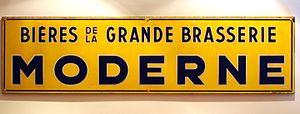
La Brasserie Terken disparue en 2004, était située sur la zone de l'Union à Roubaix dans le département du Nord.